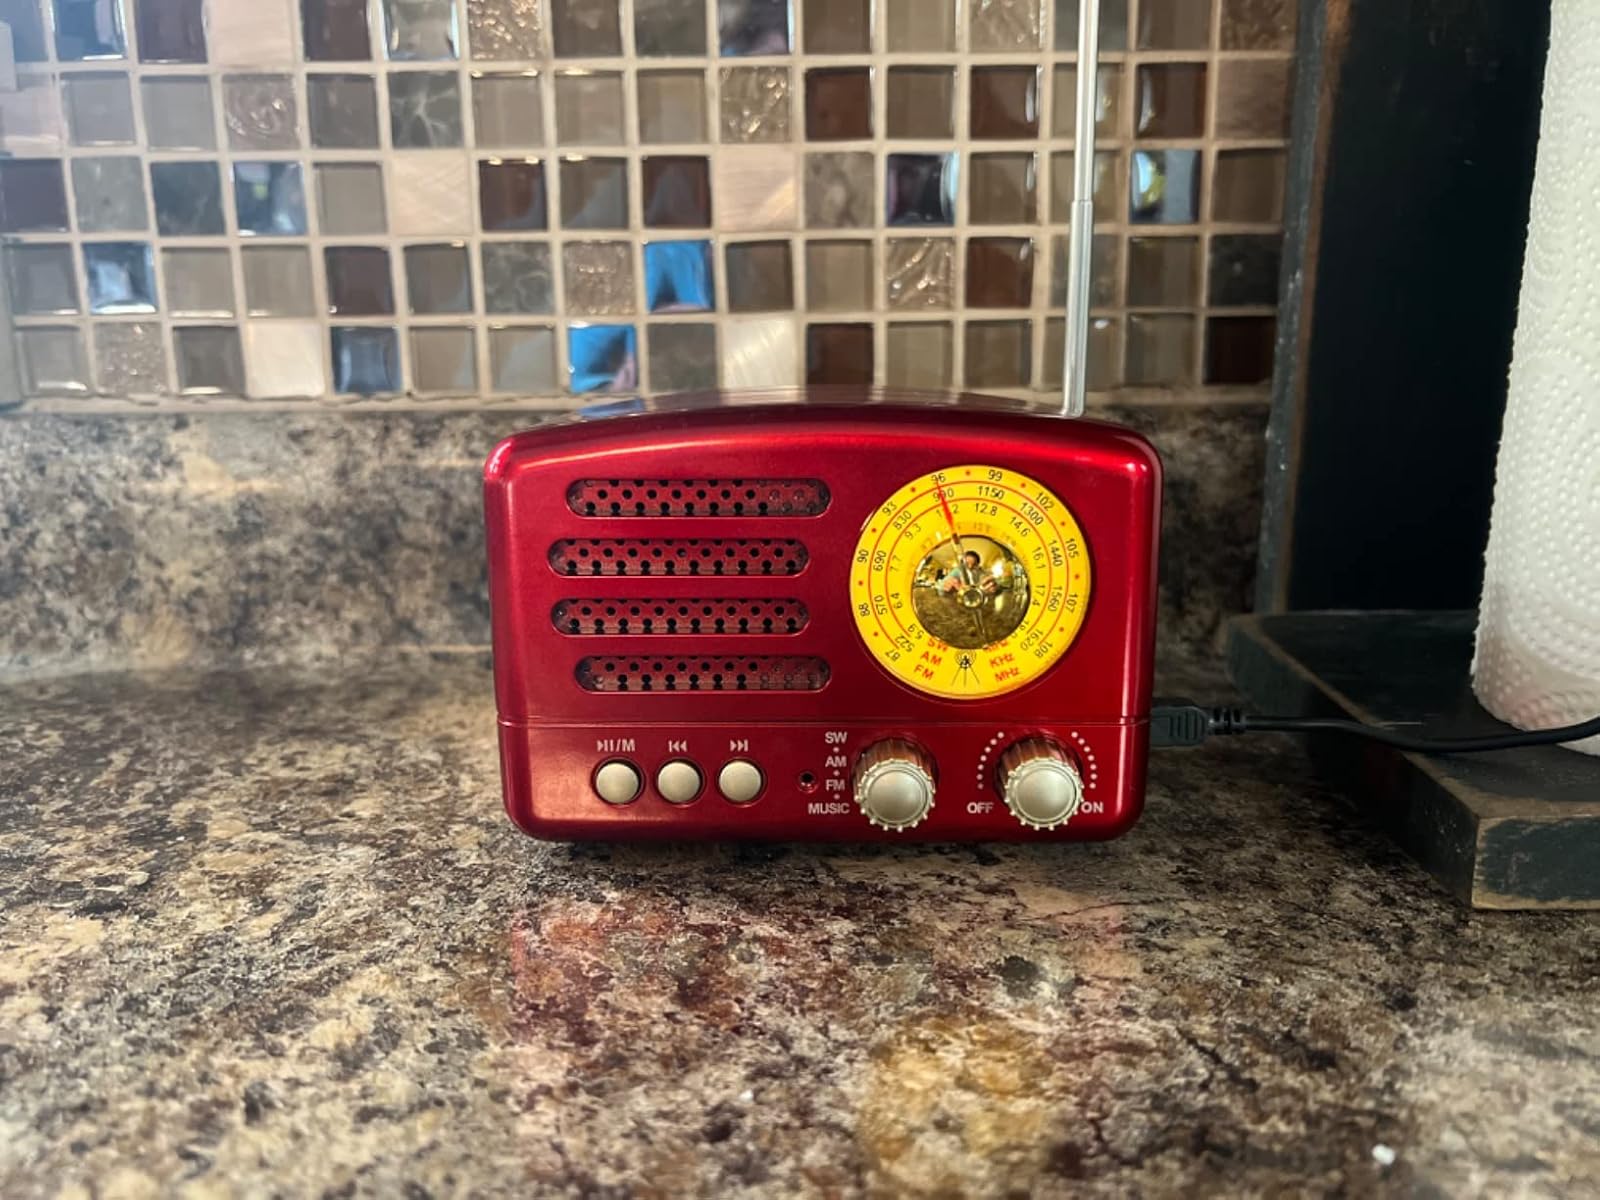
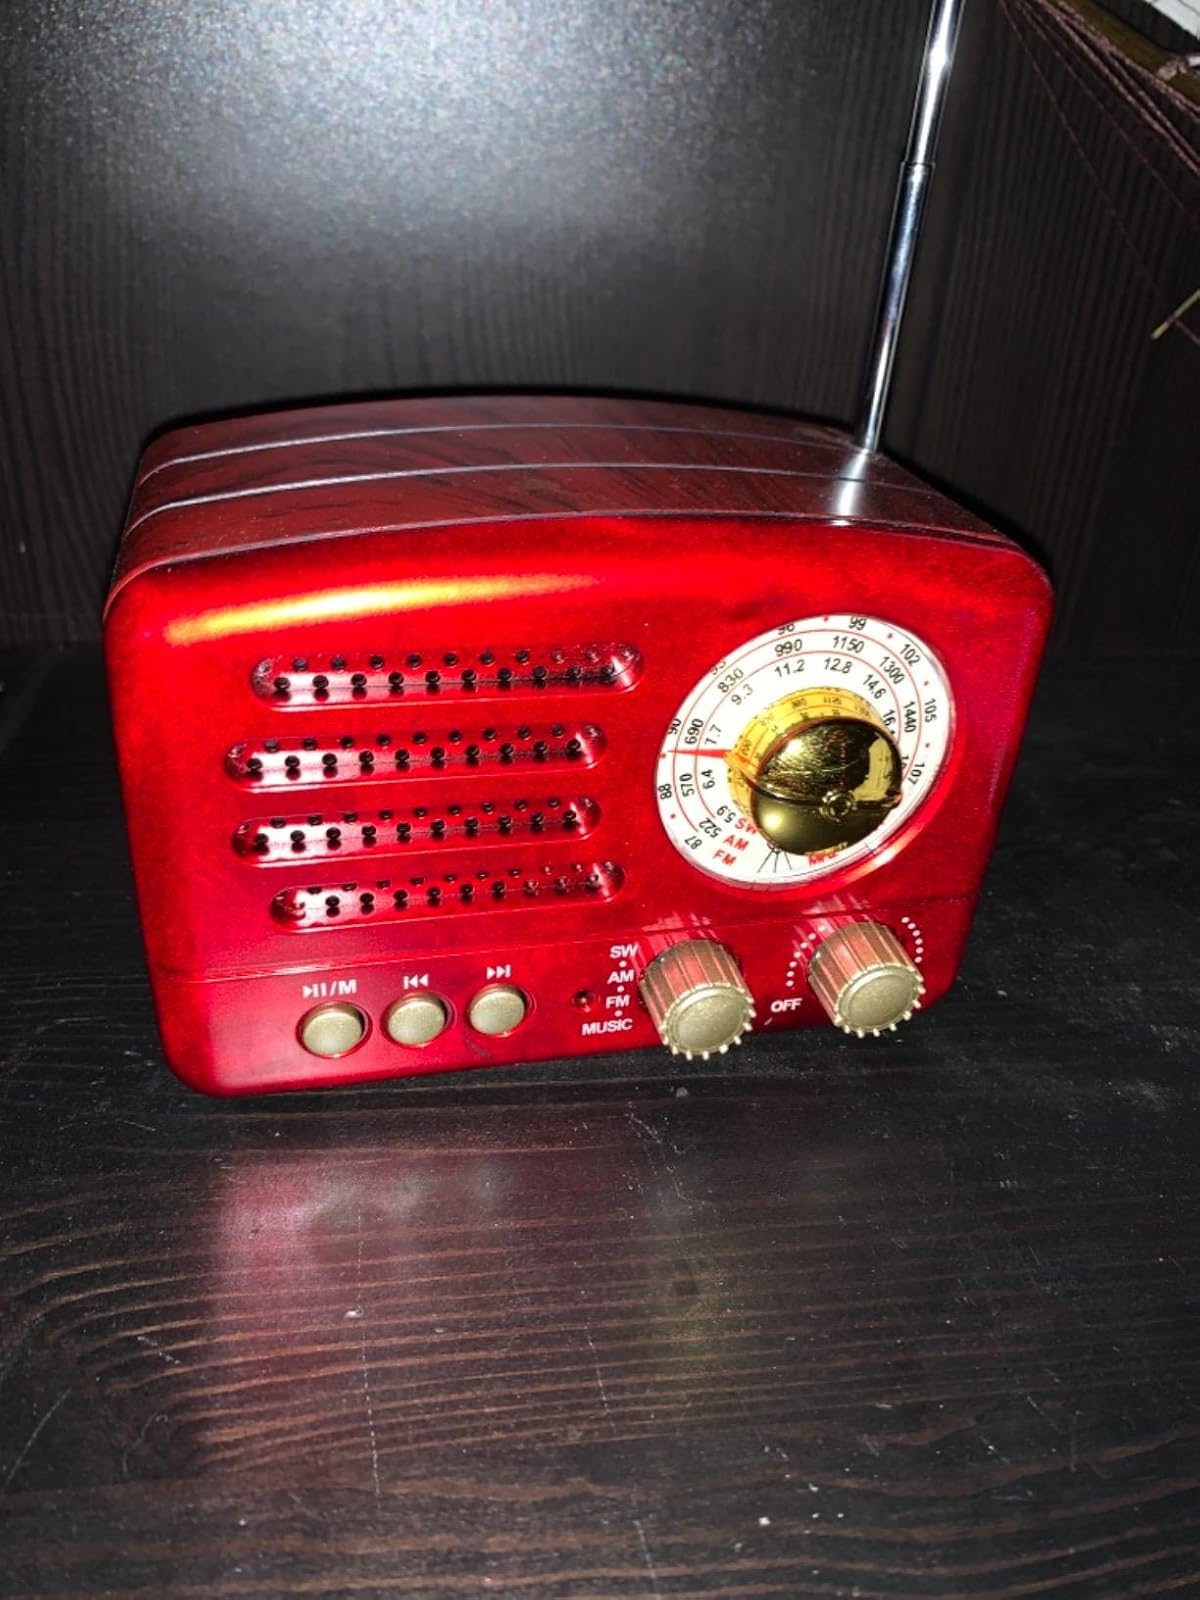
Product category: radio
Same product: yes